Joaquín (footballer, born 1981)

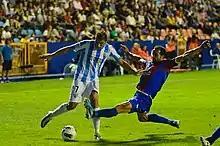
Joaquín in action against Levante in 2011

On 24 June 2011, Joaquín signed with Málaga for three years, for a fee of €4 million. He made his debut for the club on 28 August in a 2–1 away loss against Sevilla FC, and opened his scoring account by netting twice in another local derby, a 4–0 home defeat of Granada CF.